Wianamatta Group

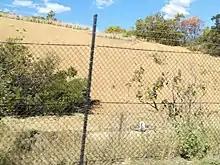
Exposed sediments on Prospect Highway, Pemulwuy.

The Wianamatta Group is the youngest geological layer member of the Sydney Basin, and therefore lies at the highest point as the highest layer member. It was deposited in connection with a large river delta, which shifted over time from west to east. This is evidenced by the sequence of strata, which clearly show the transition from marine deposits in front of the delta to deposits on land: Ashfield shale was formed from clayey marine sediments. The subsequent Minchinbury Sandstone emerged from beach - Nehrungs Islands. The Bringelly shale became alluvial in a marshy plain deposited on the delta, meandered through the rivers, and deposited sand at various locations, each of which was narrowly defined, which later solidified into sandstone.